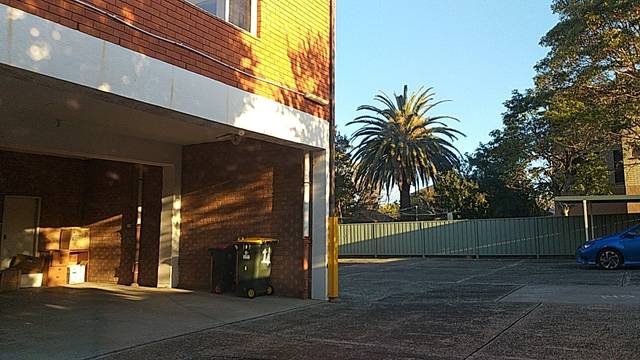
Region: Australia
Coordinates: -34.4, 150.892